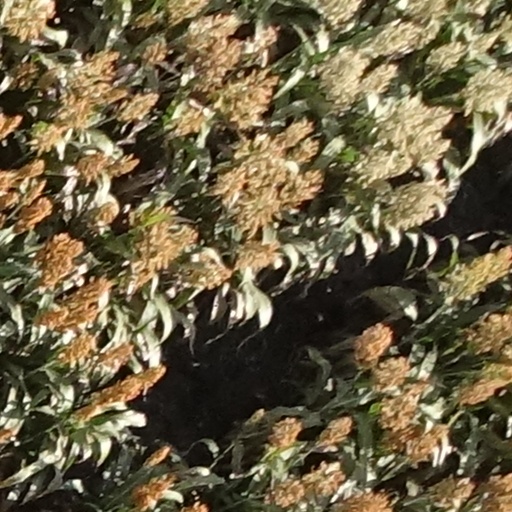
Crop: sorghum